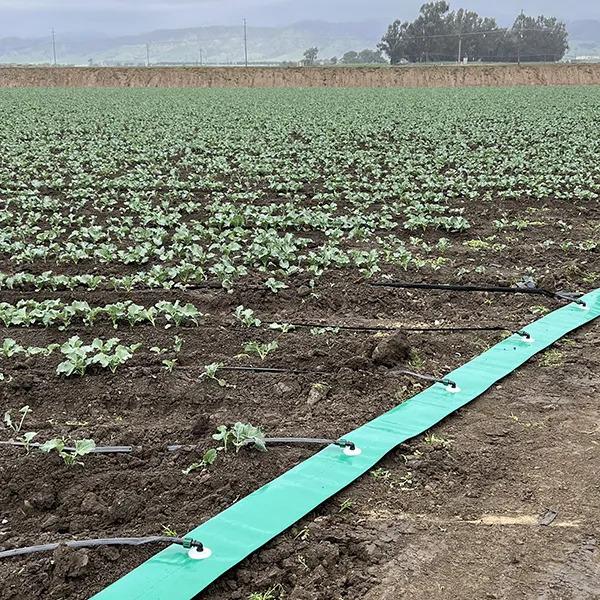
Shamba kubwa lililolimwa vizuri lenye mimea mchanga ikiota kwa mpangilio na mfumo wa umwagaji wa matone ukiendelea kutoa maji. Hii inaashiria matumizi ya  teknolojia ya kisasa katika kilimo ili kuhakikisha ukuaji bora wa mazao.